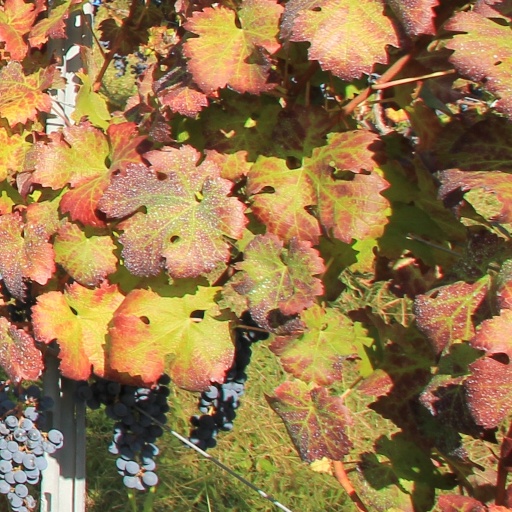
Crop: grape